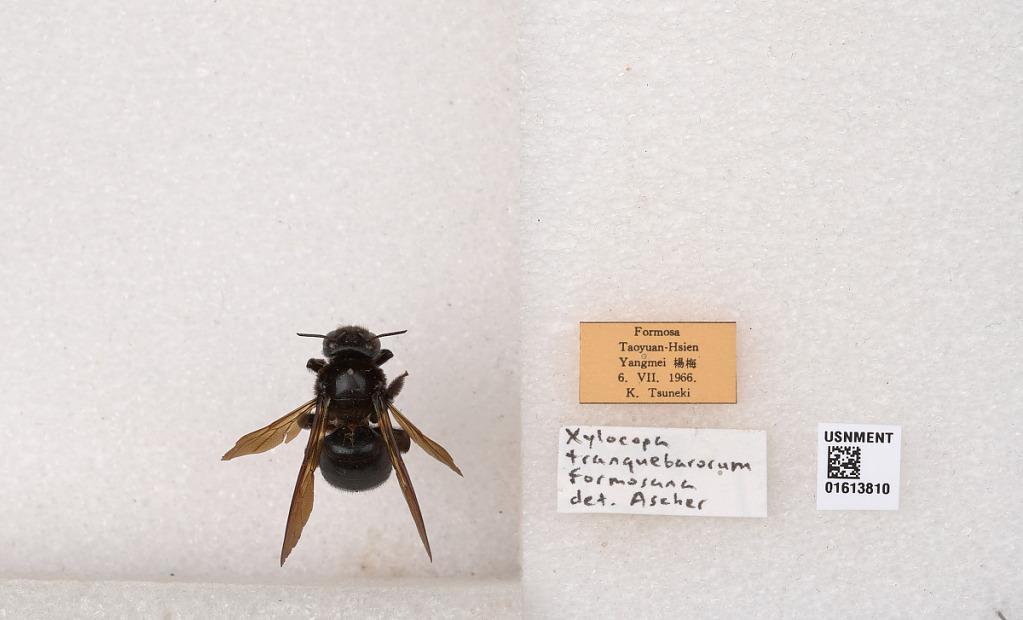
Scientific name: Xylocopa (Biluna) tranquebarorum formosana Matsumura
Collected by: K. Tsuneki
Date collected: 1966-8-6
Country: Taiwan
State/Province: Taiwan
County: Taoyun
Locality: Yangmei
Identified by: Ascher